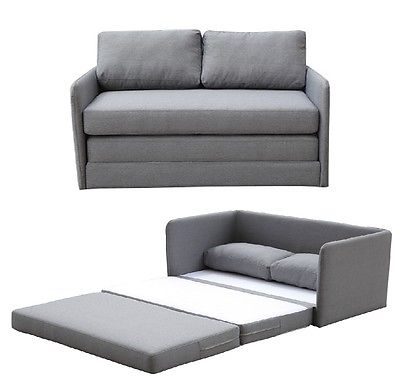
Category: sofa